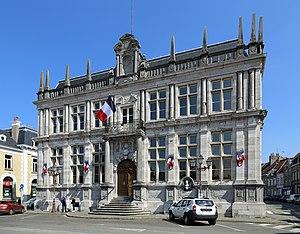
Bergues (département du Nord, France)